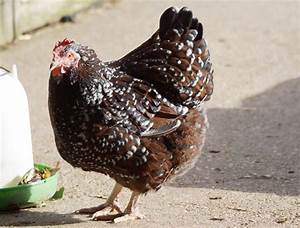
Label: chicken